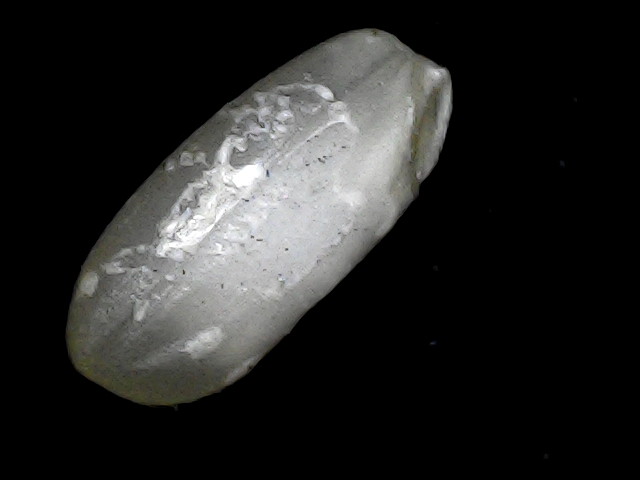
Rice variety: BD33